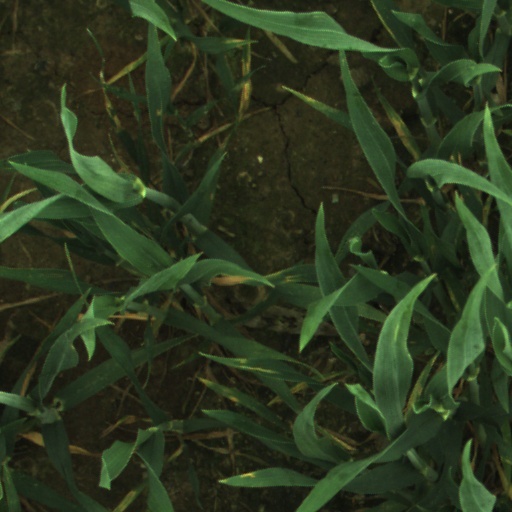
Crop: wheat